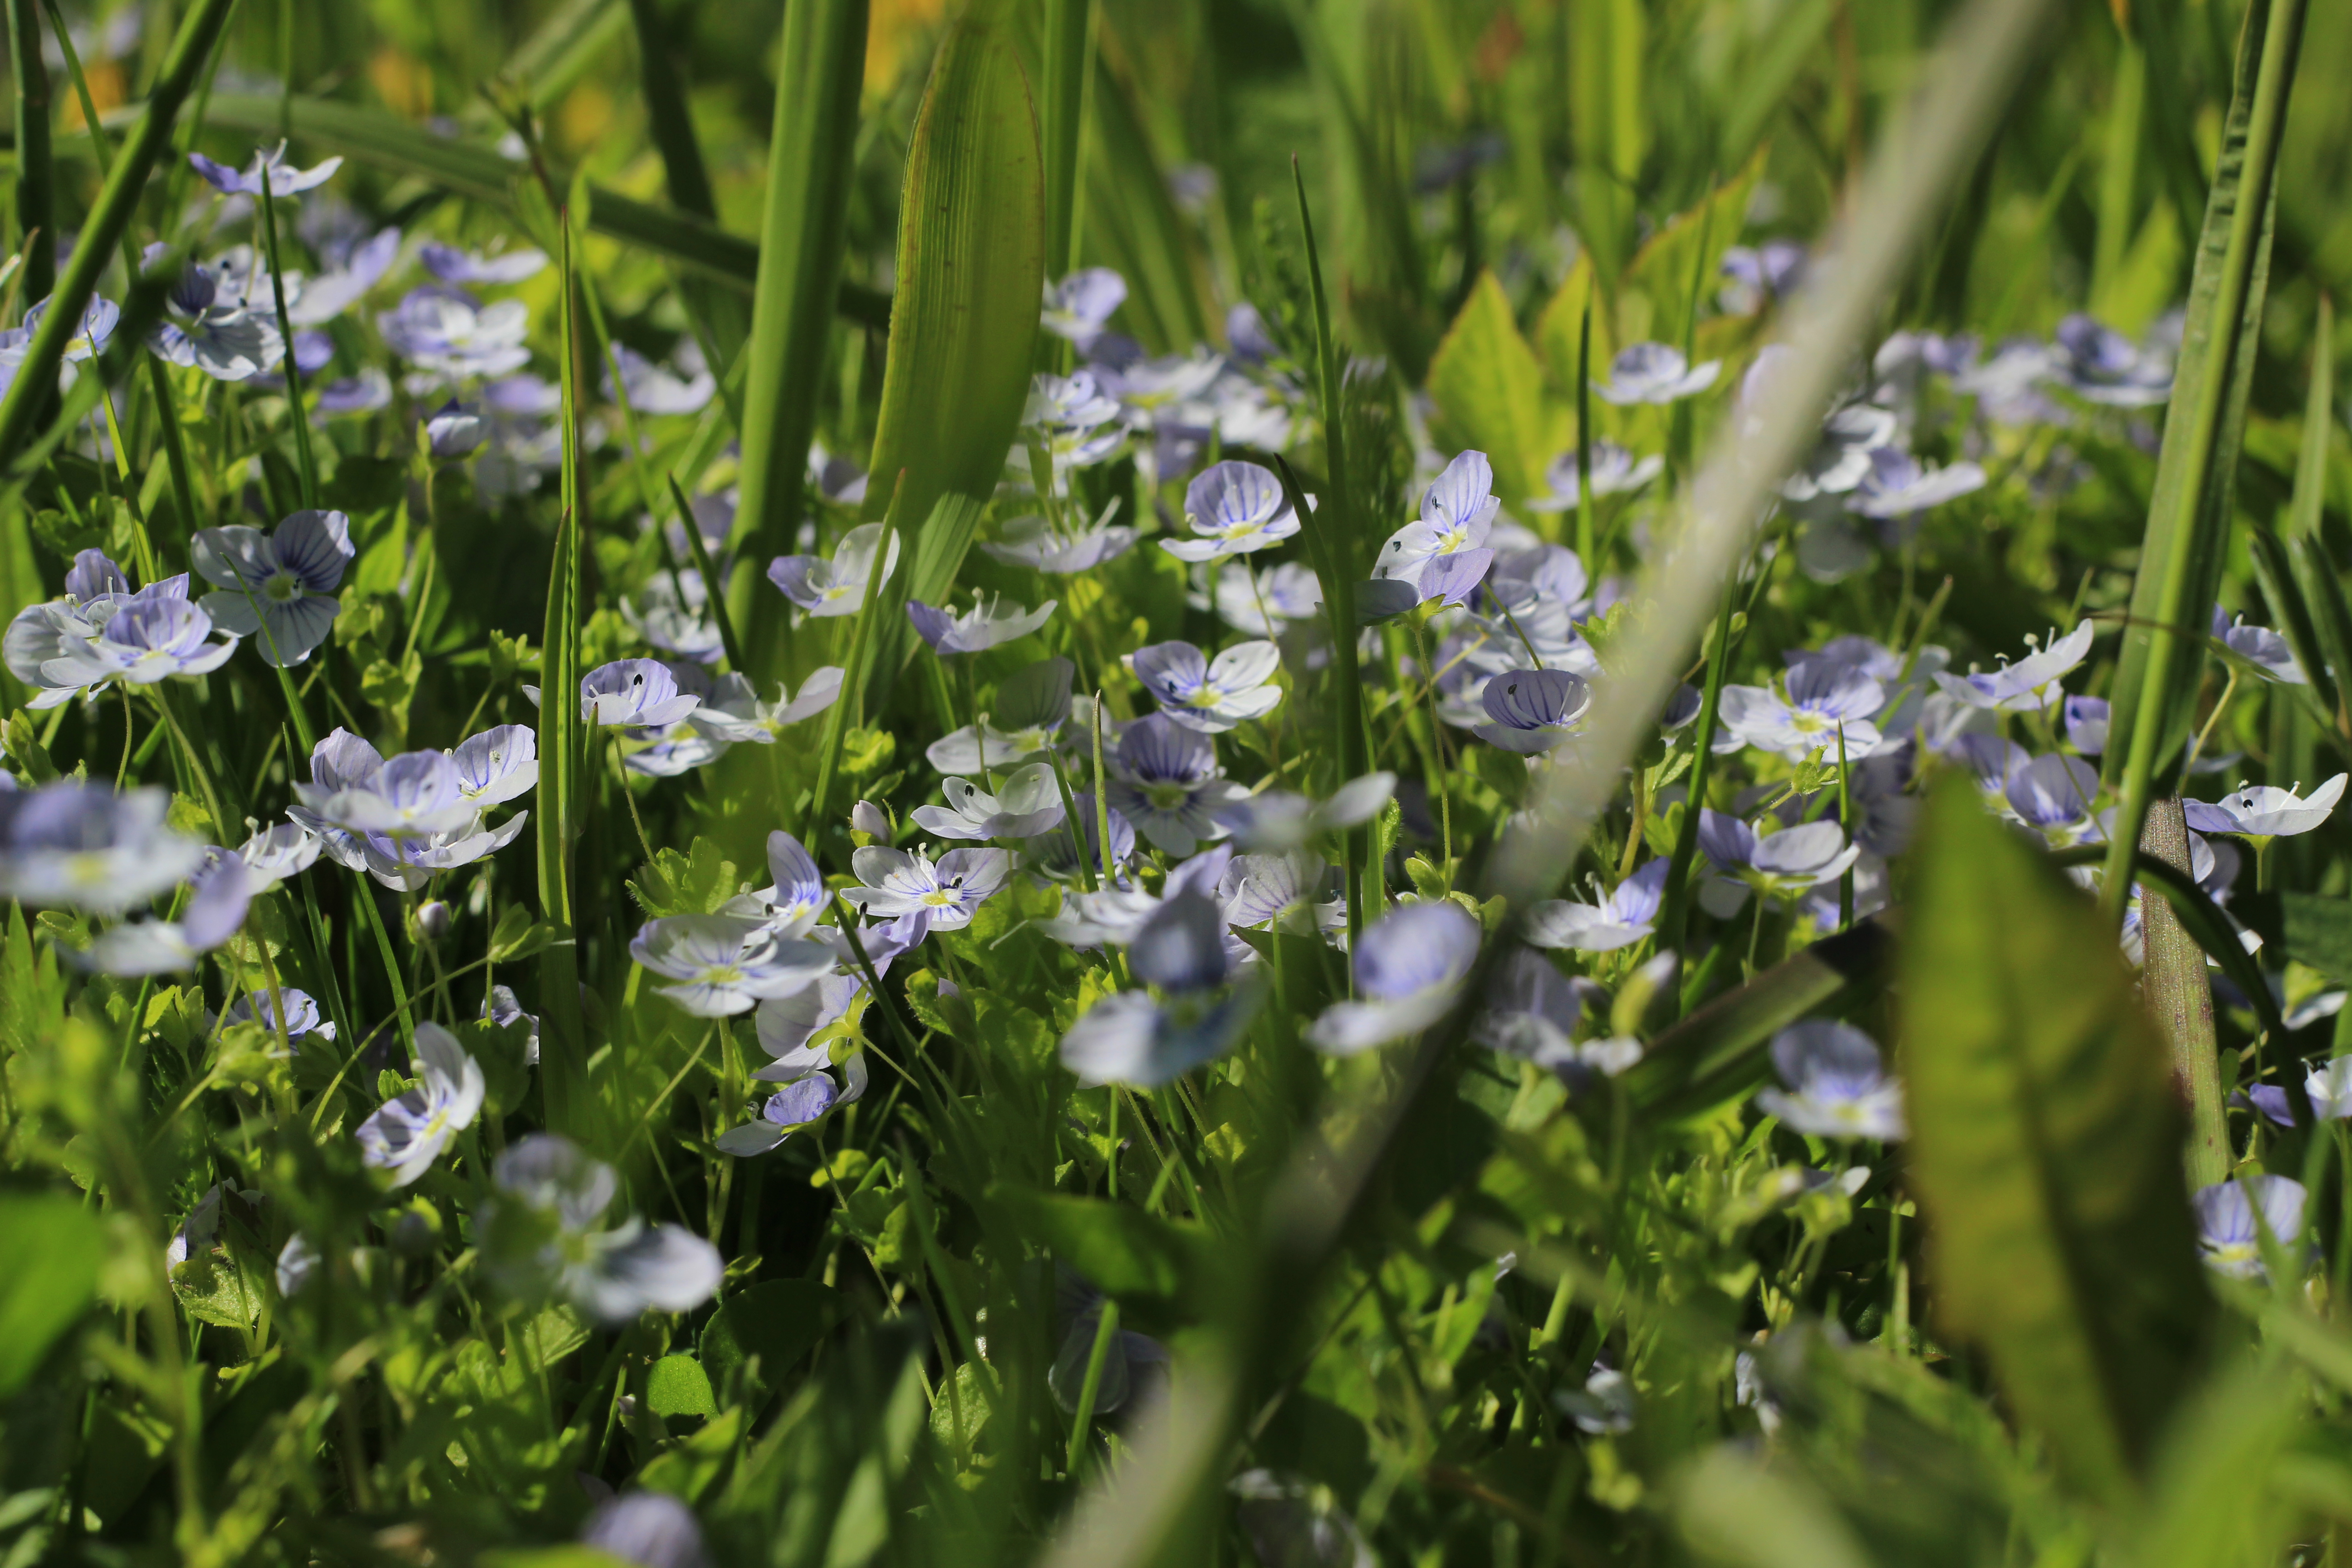
nature, flowers, purple, green, grass, greens, leaves, sedge, dandelion, flower, plant, flowering plant, spring, botany, wildflower, leaf, borage family, vascular plant, glechoma hederacea, herbaceous plant, forest, bellflower family, groundcover, bellflower, herb, flax, perennial plant, Forb